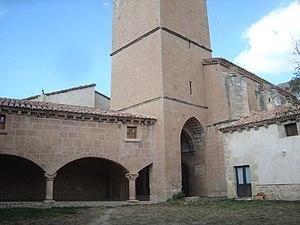
Miravete de la Sierra est une commune d’Espagne, dans la Comarque du Maestrazgo, province de Teruel, communauté autonome d'Aragon.